Ayan Mukerji

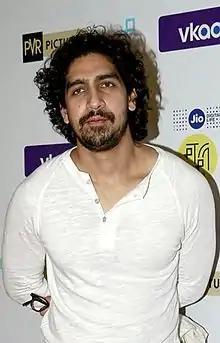
Mukerji in 2017

Ayan Mukerji (born 15 August 1983) is an Indian filmmaker who works in Hindi films. A member of the Mukherjee-Samarth family, he is known for his collaborations with actor Ranbir Kapoor under Karan Johar's production banner Dharma Productions.